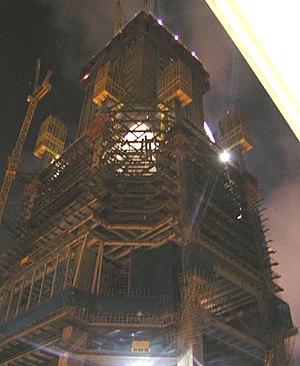
L'International Commerce Center est un gratte-ciel de Hong Kong achevé en 2010. Il est situé au bord de l'eau, au sud-ouest de la péninsule de Kowloon.